Battle of Pavia

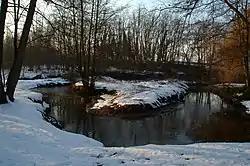
In the central part of the Visconti Park there is now the Vernavola Park, along these banks the imperial arquebusiers decimated the French gendarmes.

A third mass of troops – the German and Spanish heavy cavalry under Lannoy himself, as well as Pescara's Spanish infantry – had meanwhile been moving through the woods to the west, closer to where Francis was encamped. The French did not realize the magnitude of the Imperial attack for some time; however, by about 7:20 am, Pescara's advance had been spotted by a battery of French artillery, which commenced firing on the Spanish lines. This alerted Francis, who launched a charge against Lannoy's outnumbered cavalry with the entire force of French gendarmes, scattering the Spanish by 7:40 am.